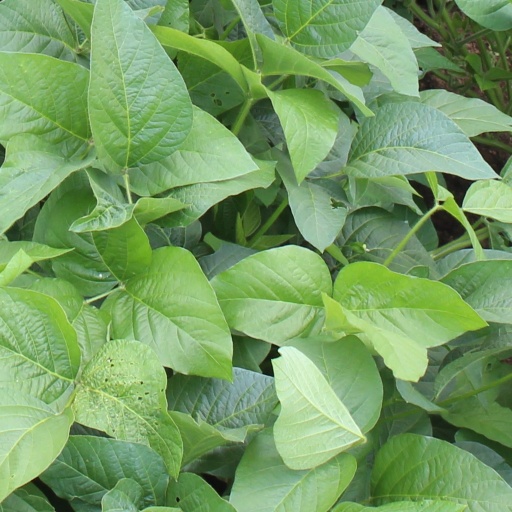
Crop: soybean